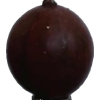
Label: gooseberry